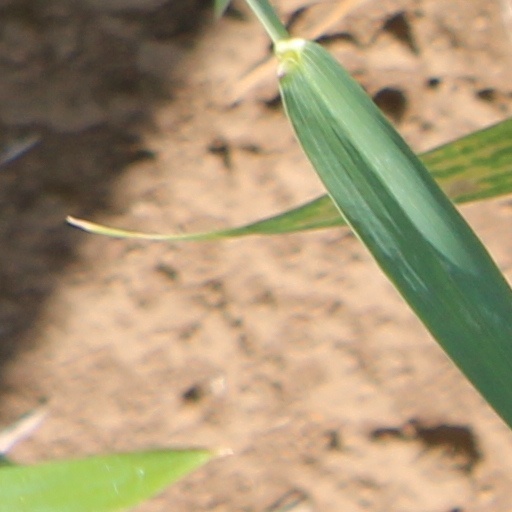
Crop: wheat